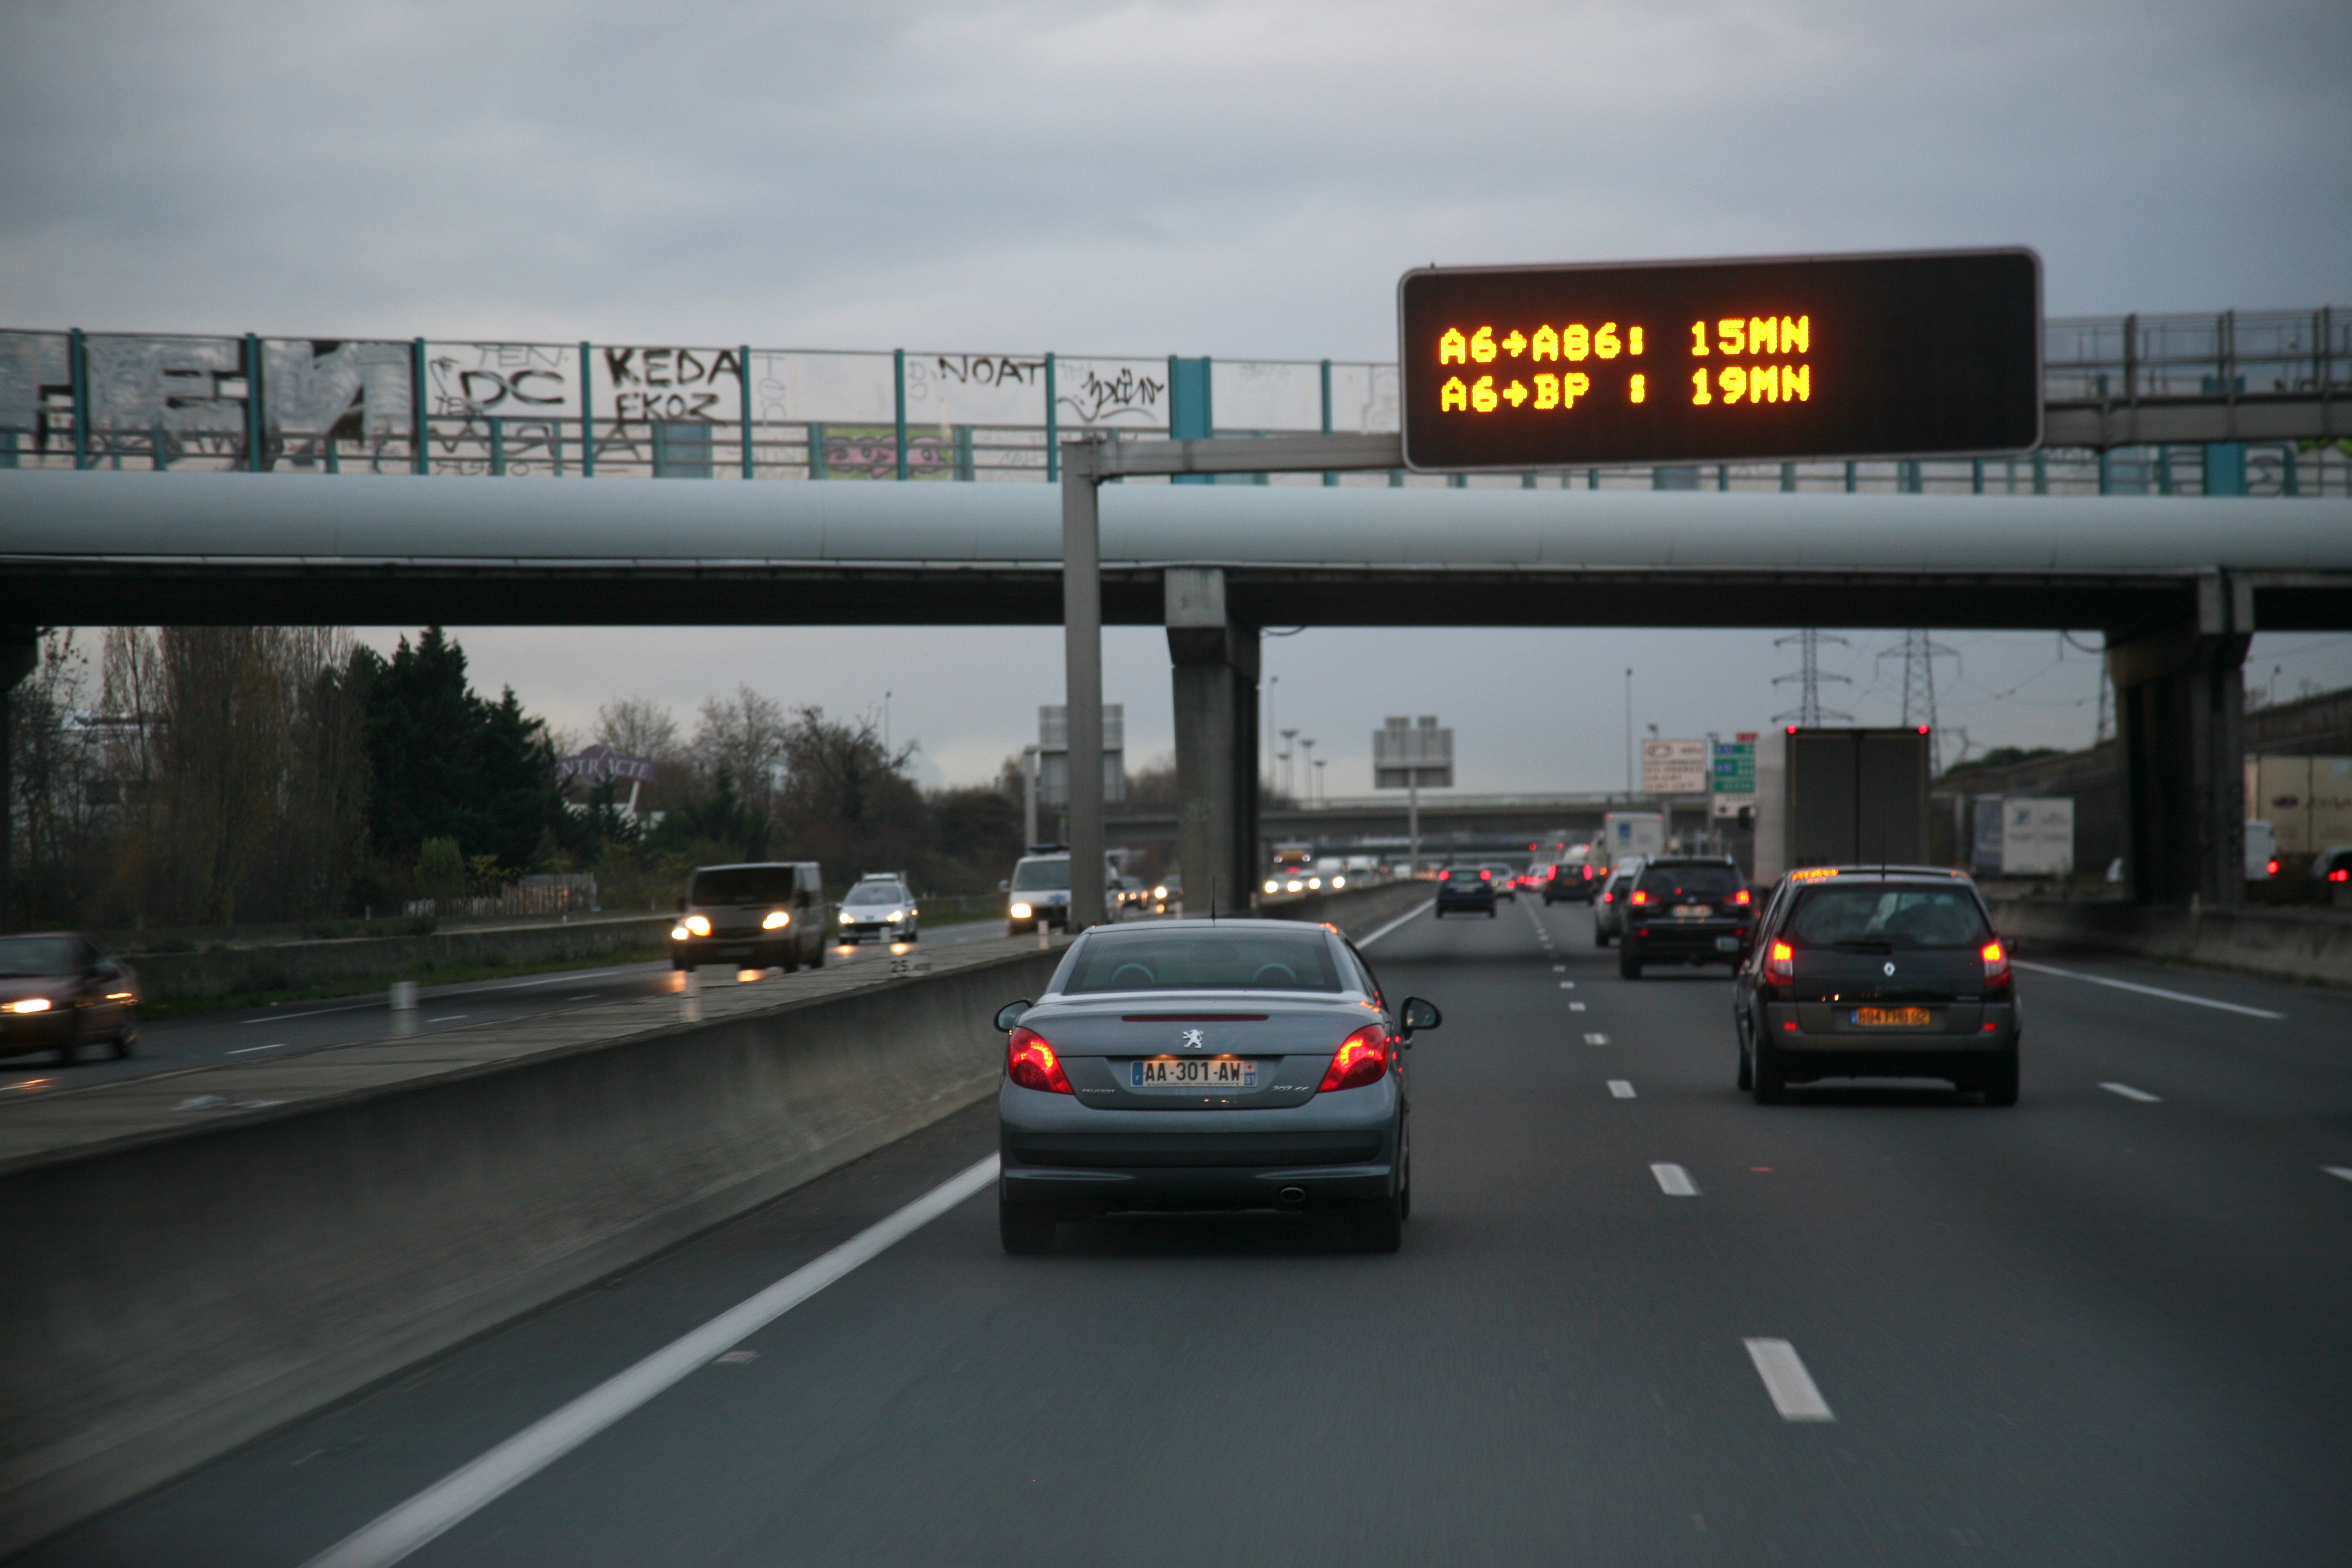
road, traffic, highway, driving, overpass, france, vehicle, route, lane, public transport, infrastructure, carretera, peugeot, strase, autostrada, a6, snelweg, deweg, porcarretera, 207, 207cc, nonbuilding structure, controlled access highway